Hitman (1998 film)

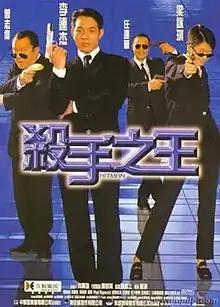
Film poster

Hitman, is a 1998 Hong Kong action film directed by Stephen Tung. The film stars Jet Li, Eric Tsang, Simon Yam and Gigi Leung. The film was released on 3 April 1998.